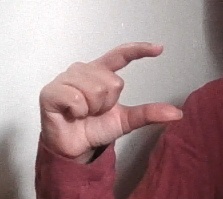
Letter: dal